Euploea core

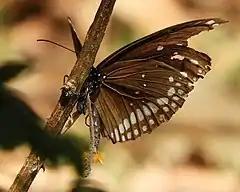
Common crow butterfly male ("Euploea core") with hair pencils everted to disperse sex pheromone at Sattal, India.

"E. core" can be found in southern Pakistan, Sri Lanka, India, Bangladesh, Myanmar, Russia, and Australia.